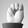
ASL letter: M